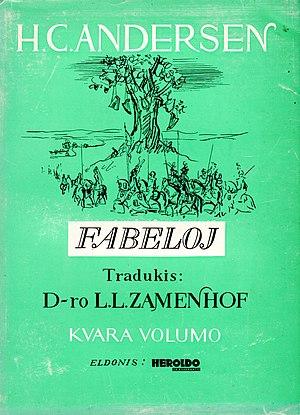
La littérature espérantophone comprend l’ensemble des œuvres écrites par des auteurs de nationalités variées parlant espéranto. Son histoire commence en 26 juillet 1887 avec la publication de l'ouvrage Langue Internationale par Louis-Lazare Zamenhof, initiateur de la langue. On recense aujourd'hui plus de 30 000 ouvrages en espéranto, originaux ou traductions. Ils sont essentiellement disponibles auprès de librairies gérées par le mouvement espérantophone. L’une des plus importantes est le libro-servo de l’association mondiale d’espéranto qui compte plus de 6 000 références.